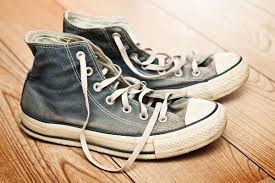
Waste category: shoes